Outline of Germany

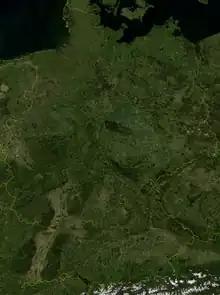
An enlargeable satellite image of Germany

Germany is composed of 16 constituent states, called "Bundesländer" (plural form; "Bundesland" singularly; see map on the right).